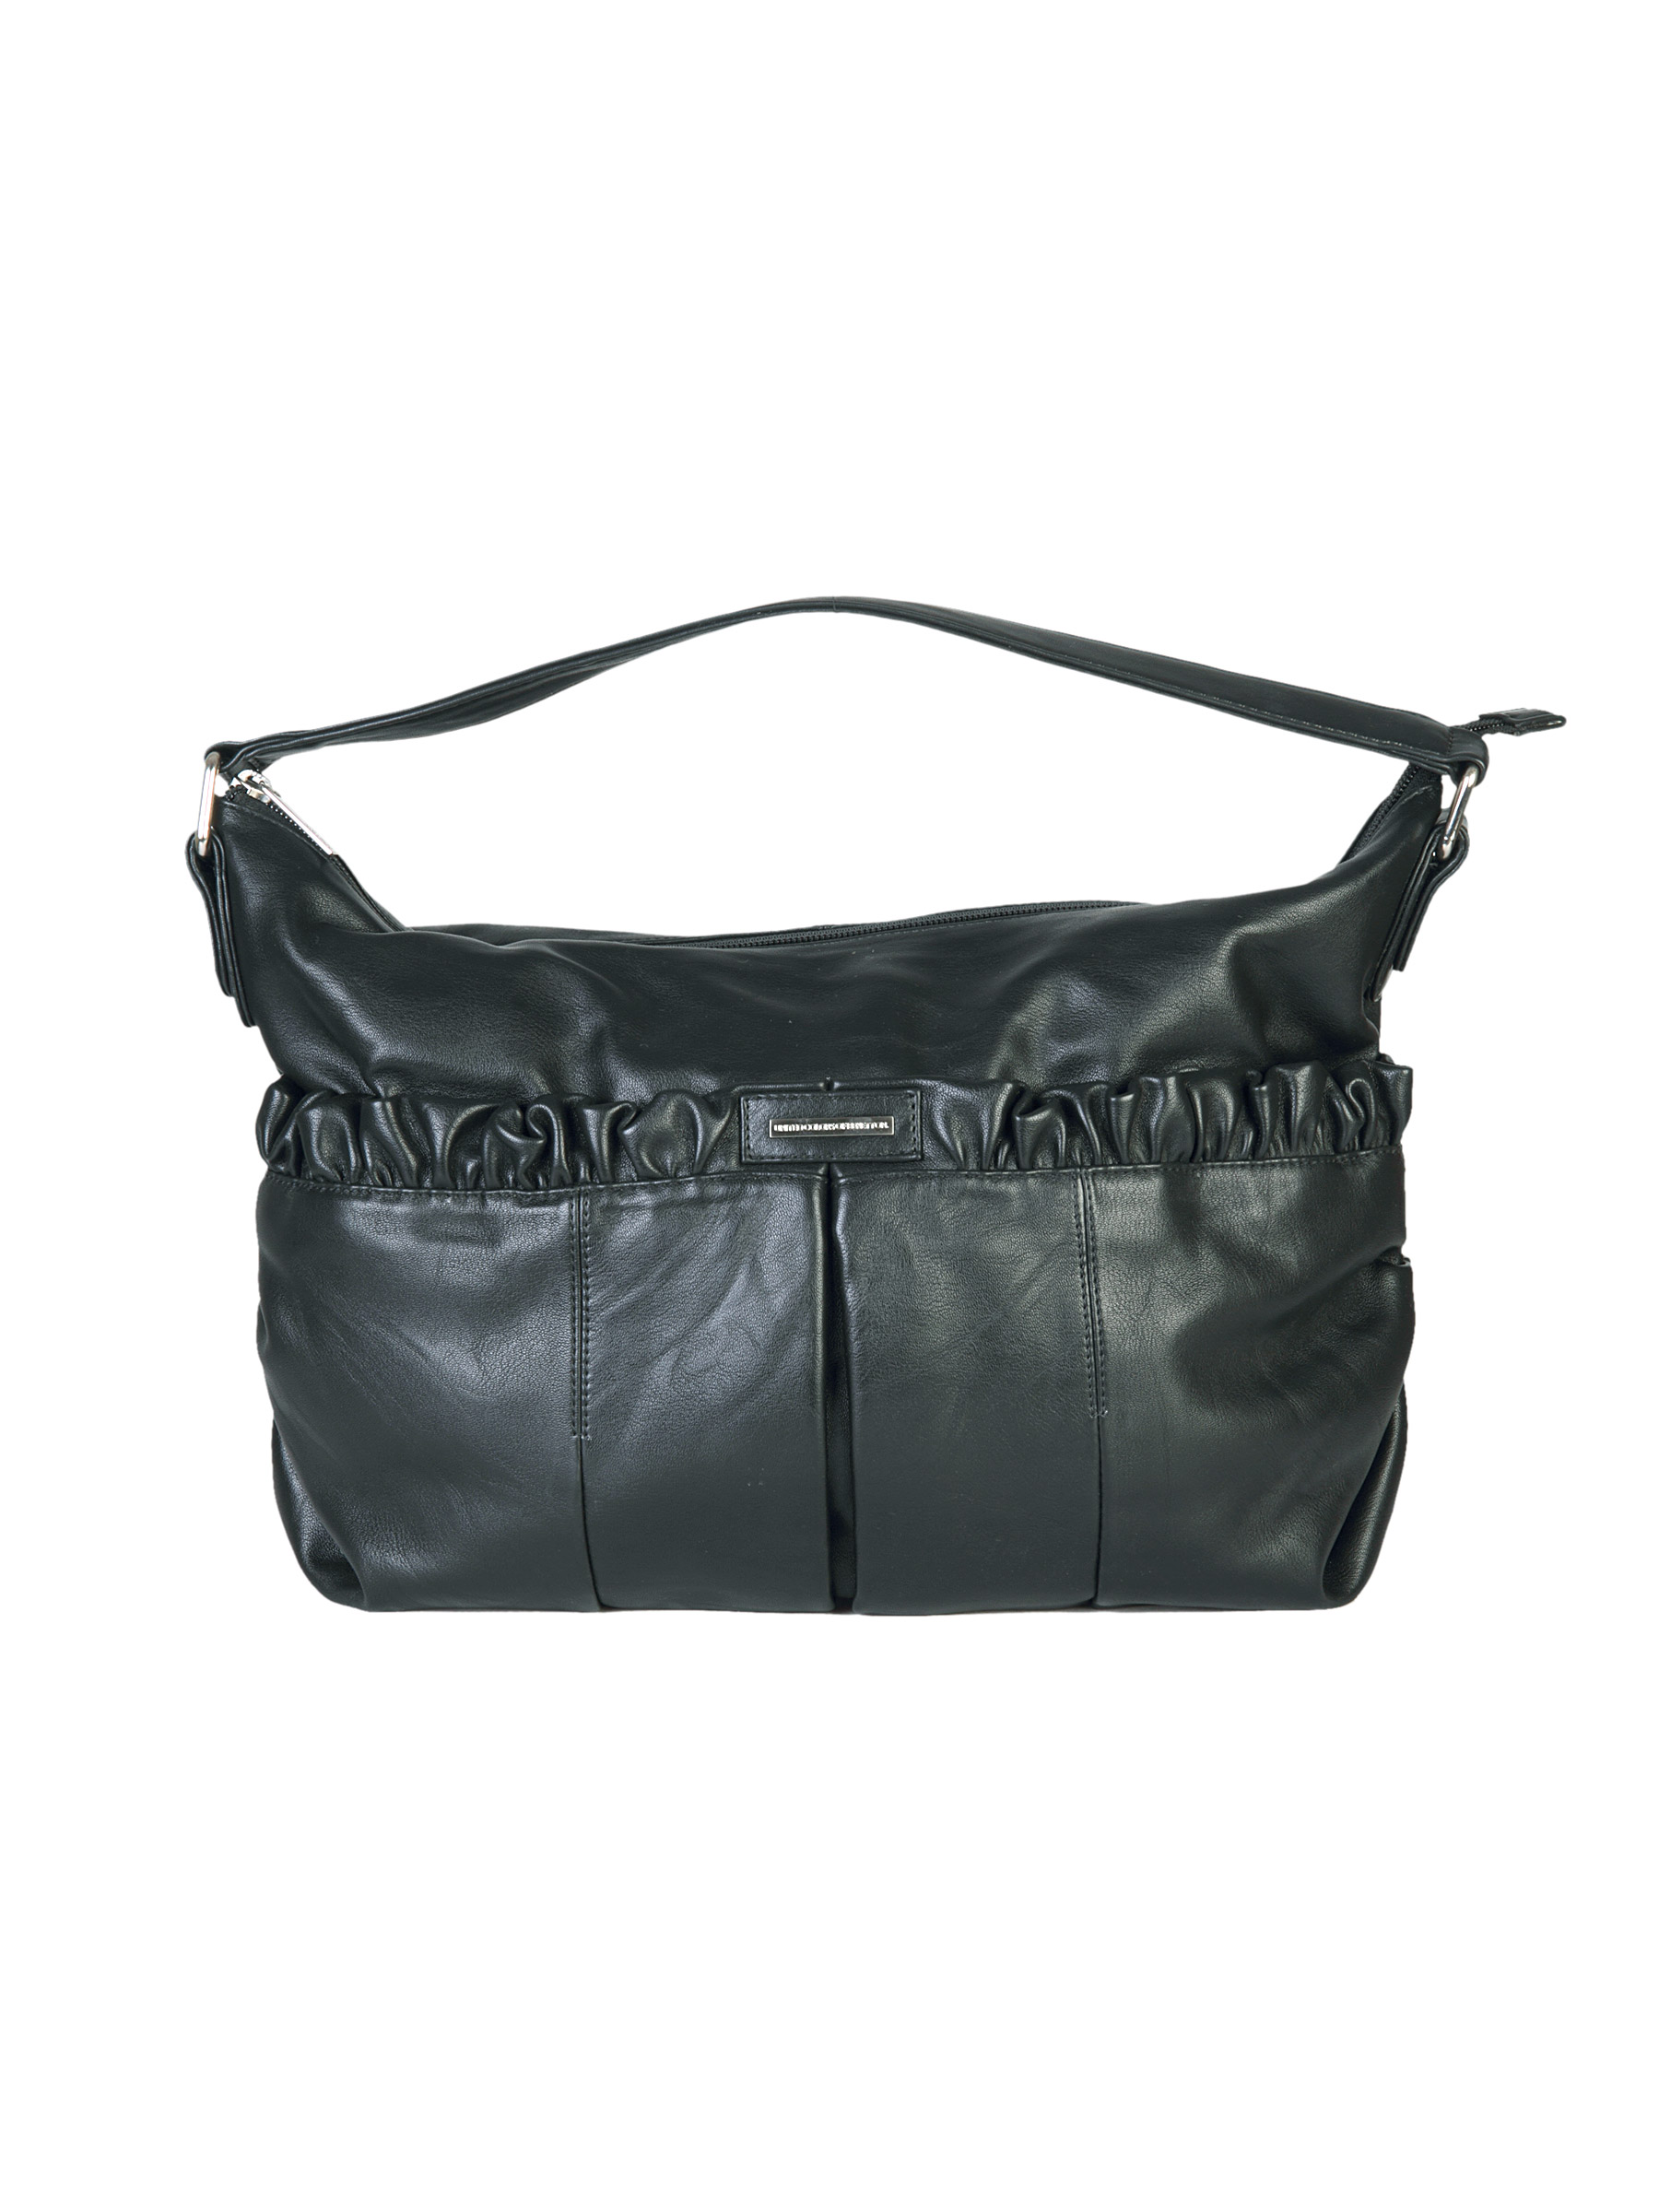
United Colors of Benetton Women Black Handbag
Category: Accessories / Bags / Handbags
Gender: Women
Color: Black
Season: Fall 2011
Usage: Casual